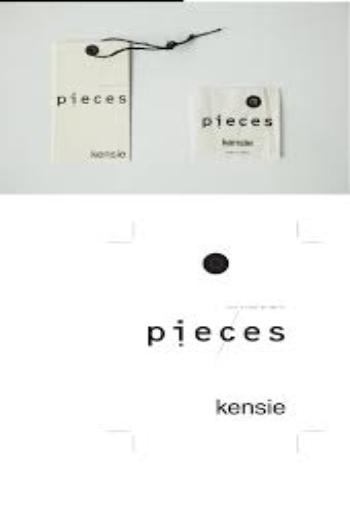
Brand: kensie
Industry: Clothes